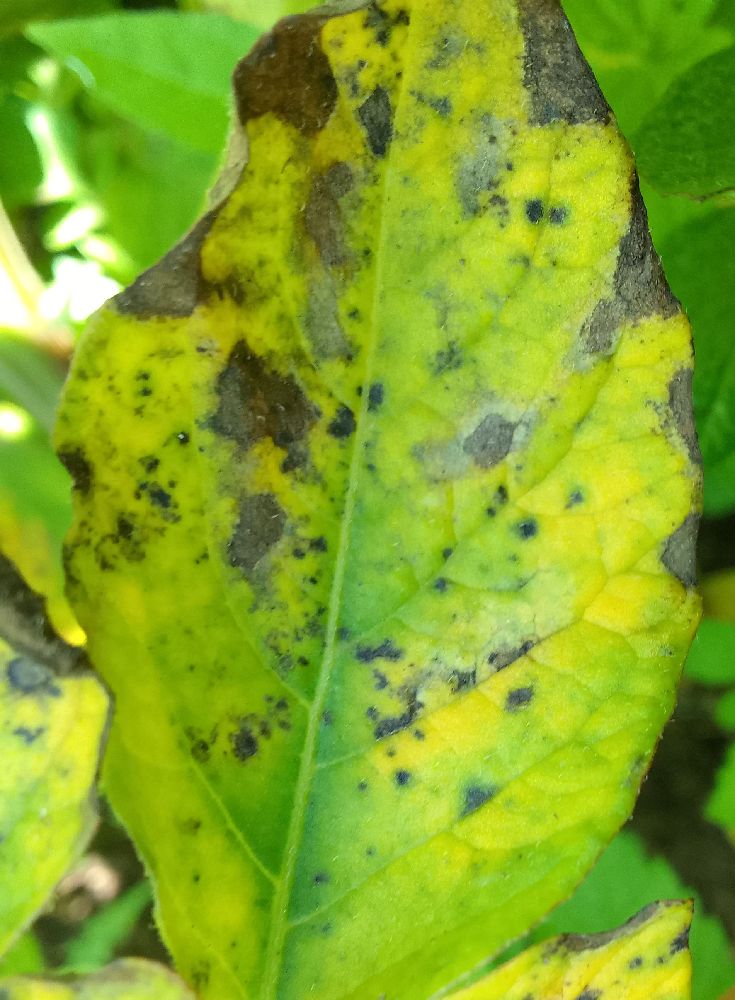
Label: Early blight